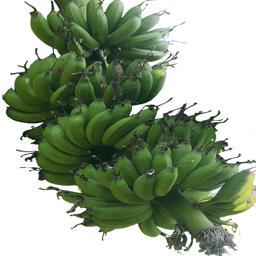
Label: MALBHOG FRUIT